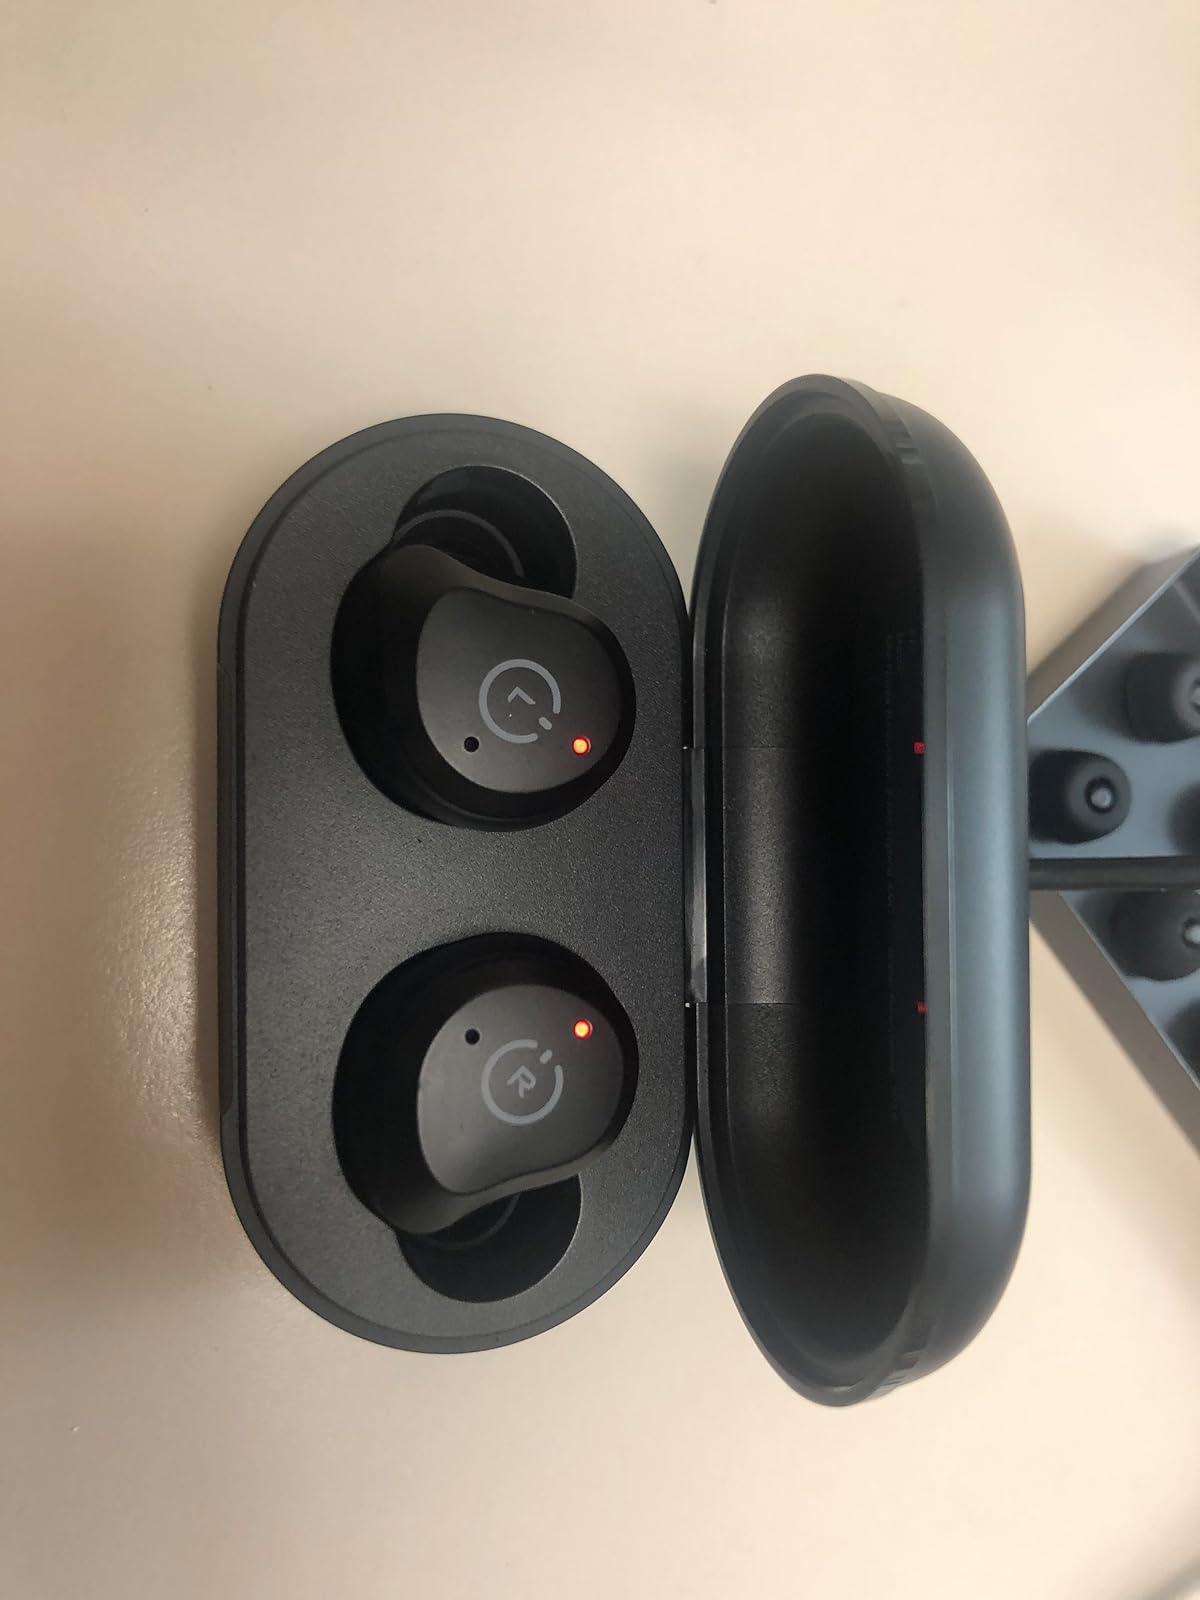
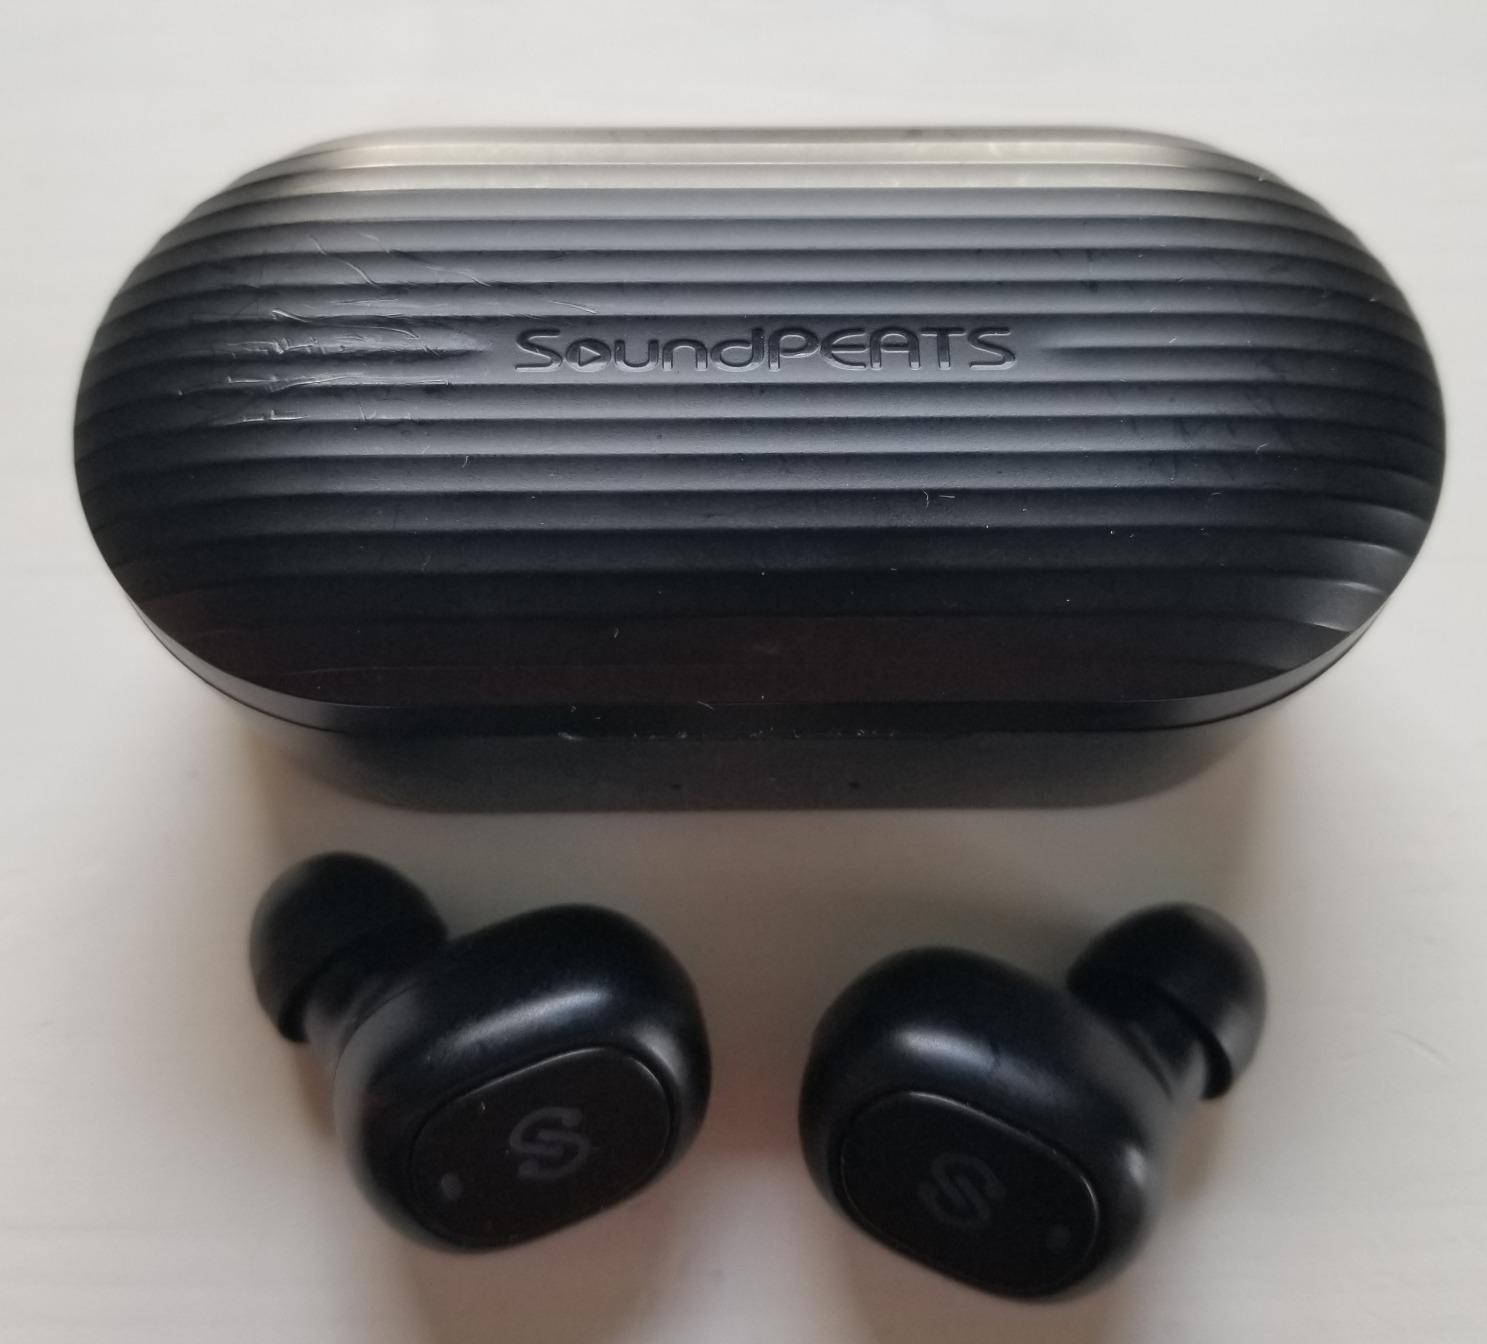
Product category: earbuds
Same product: no